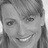
Emotion: happy